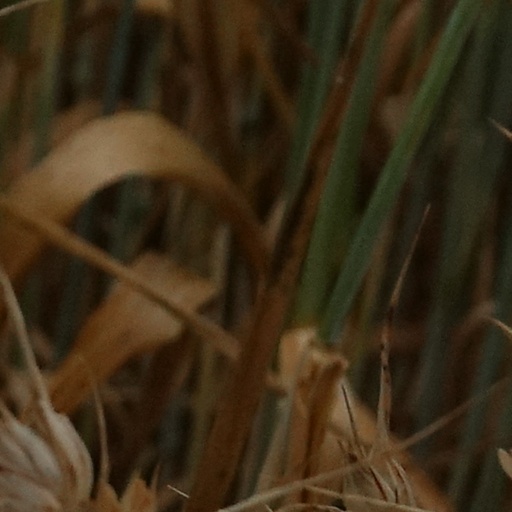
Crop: wheat